The Tale of Hōgen

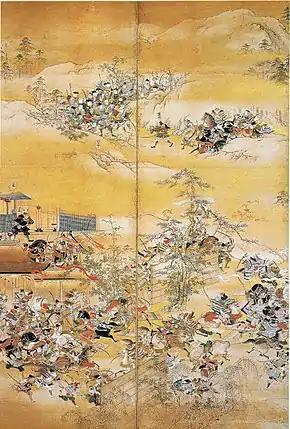
In this depiction of the Hogen Disturbance, the warrior in black armor is Taira no Kiyomori -- see mid-ground, left

As in the "Heiji" story, multi-level and inter-related rivalries lead to war; and the main characters are presented in traditional status order: Emperors and former Emperors first, Fujiwara ministers second, and Minamoto clan warriors third.